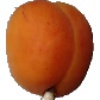
Label: Apricot 1